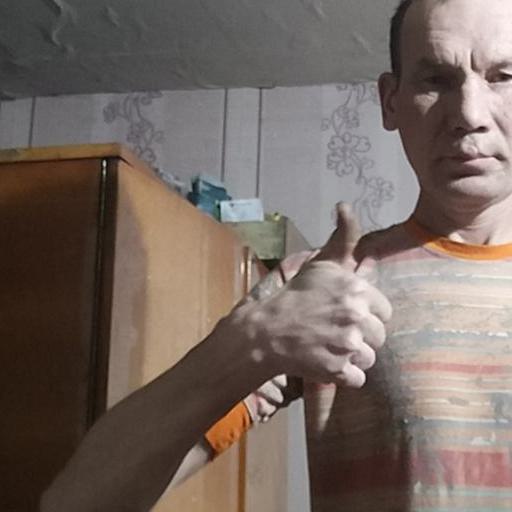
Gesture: like